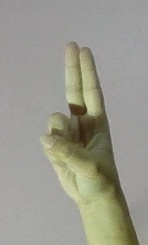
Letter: taa